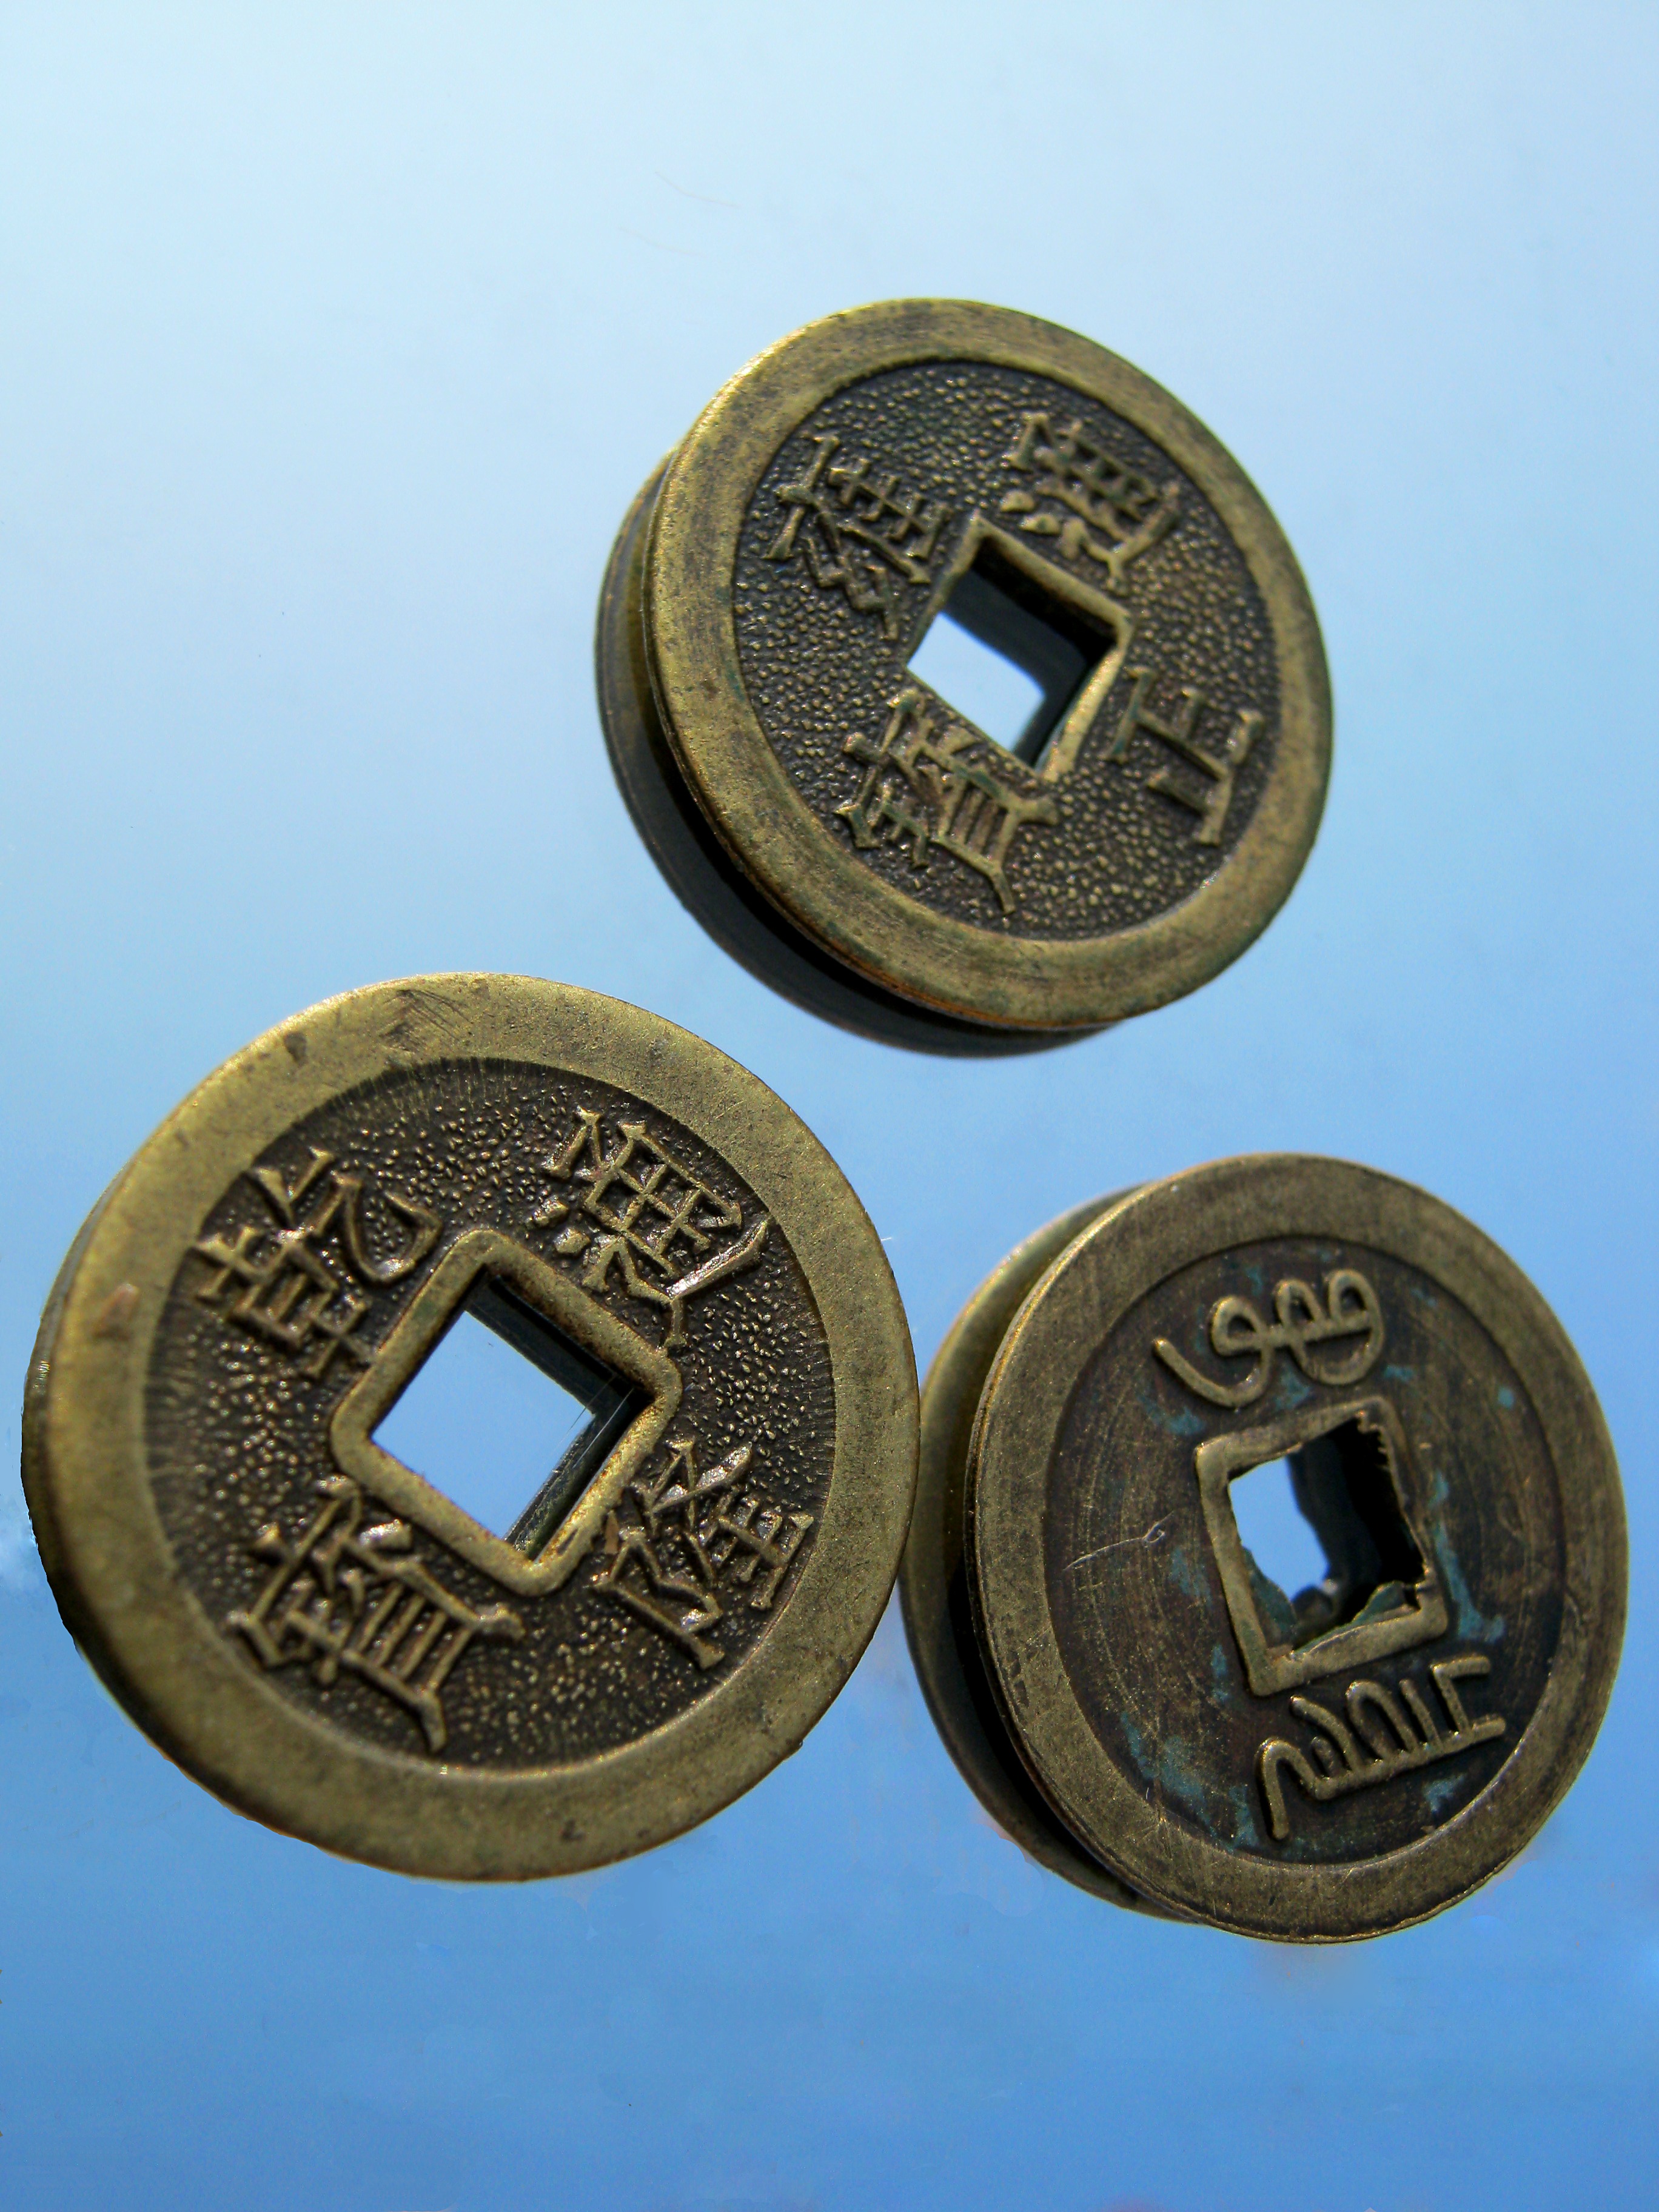
hole, chinese, metal, money, currency, coin, luck, coins, characters, award